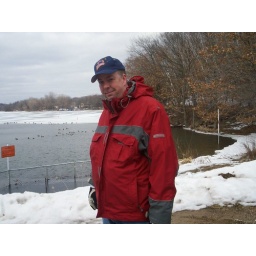
Here's the lake behind our house. The open water is due to a aeration system in the lake.